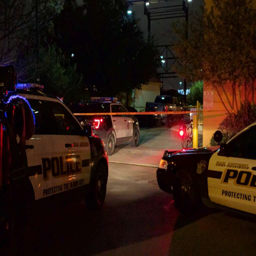
a man shot himself shortly after rear - ending a vehicle parked .